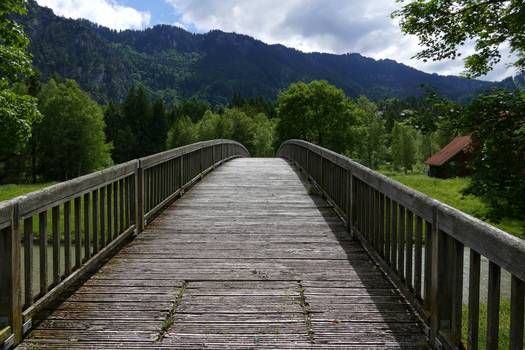
Label: No Watermark